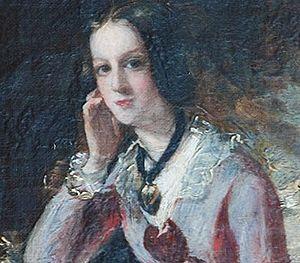
Charlotte Lockhart, épouse de James Hope-Scott
James Hope-Scott, né le 15 juillet 1812 et mort le 29 avril 1873, est un avocat et canoniste britannique. Membre du mouvement d'Oxford, il se convertit au catholicisme en 1851.